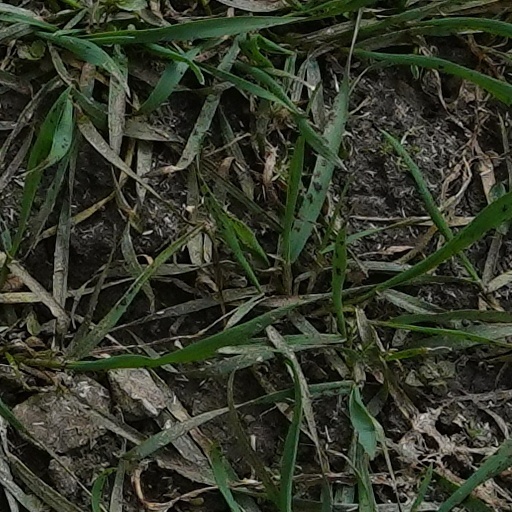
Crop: wheat